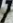
Number: 7